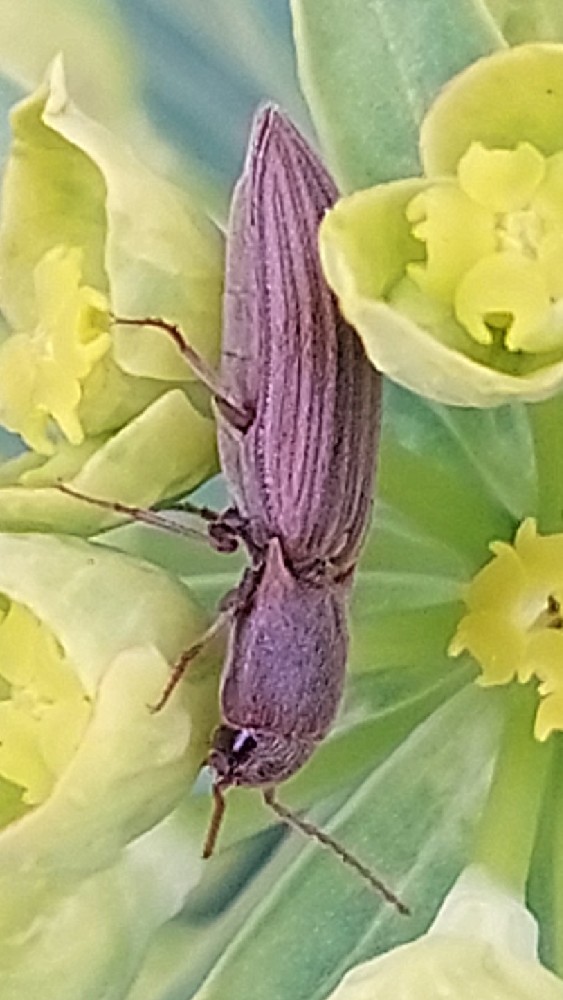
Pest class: clickbeetles_wireworms